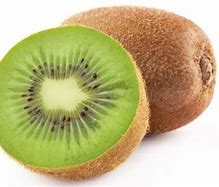
Label: Kiwi